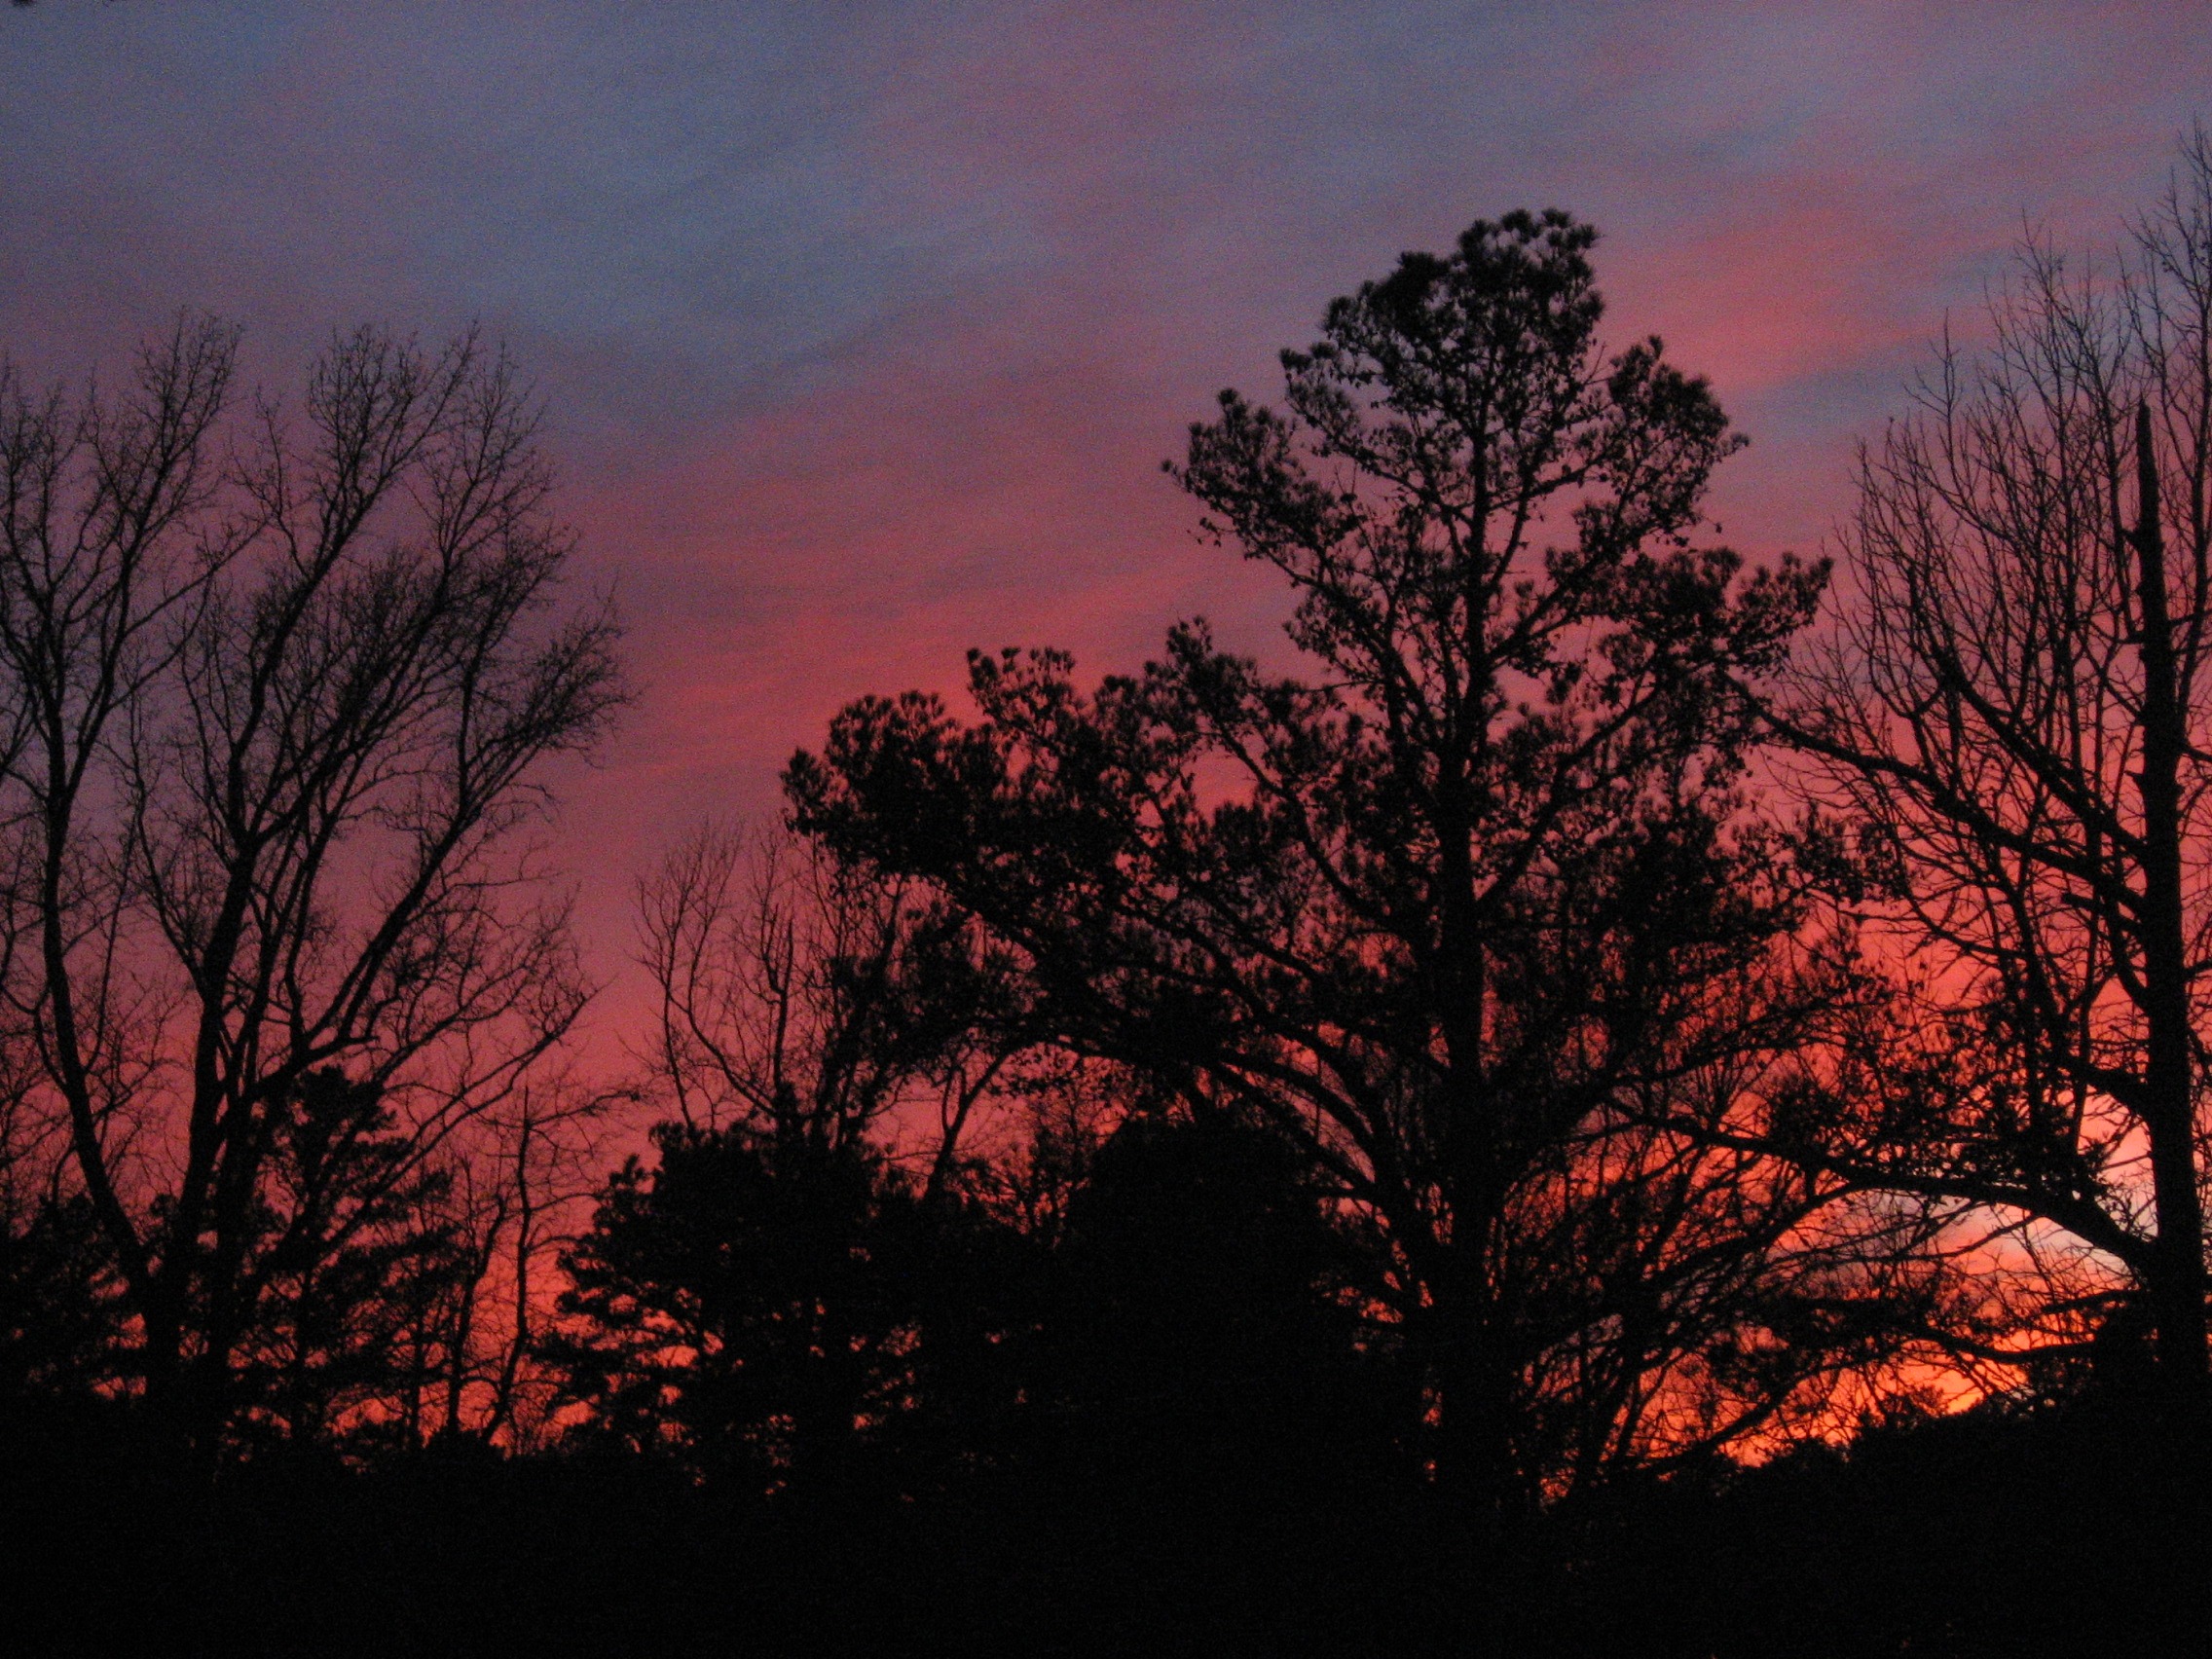
tree, nature, branch, light, cloud, sky, sunrise, sunset, morning, dawn, atmosphere, dusk, evening, autumn, darkness, landscapes, texas, afterglow, atmospheric phenomenon, woody plant, red sky at morning